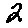
Label: 2